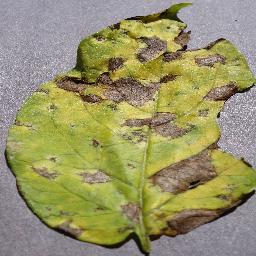
Label: Potato___Early_blight